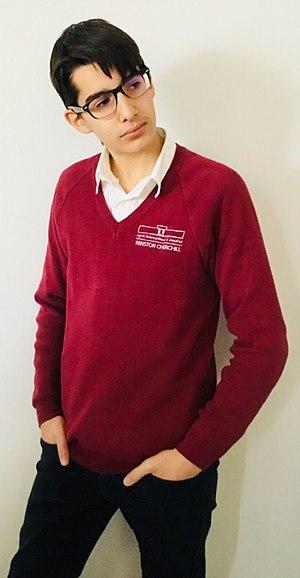
Le lycée International de Londres Winston-Churchill est un établissement à but non lucratif. Initié et financé par le French Education Charitable Trust, il a ouvert ses portes en septembre 2015 sur le site classé de l’ancien hôtel de ville de Brent, un bâtiment situé à Wembley datant de 1936 et racheté à cet effet en 2012.